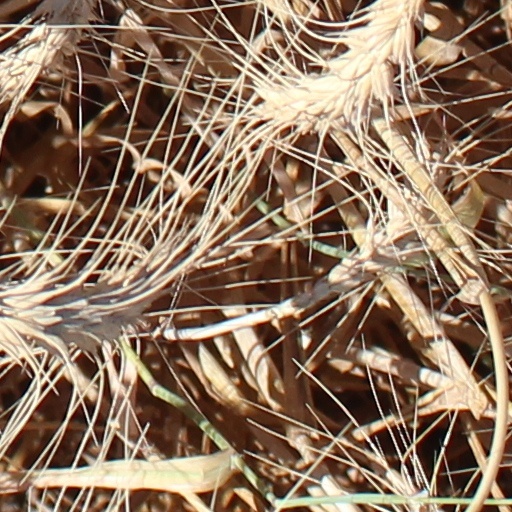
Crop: wheat